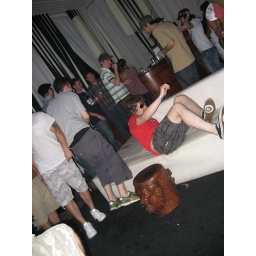
dude was crazy in the red shirt